Youghal

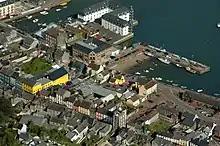
Youghal from the air

A cross-river passenger ferry continued from Youghal to the opposite side of the harbour. The ferry capsized on 30 September 1876 and 14 people died. In 1882 a decision of the House of Lords established the claim of the Duke of Devonshire to exclusive fishery rights to the river Blackwater and Youghal Bay out to Capel Island. The duke's claim was founded on a grant given to Sir Walter Raleigh by Elizabeth I, which he sold shortly afterward to the Boyle family.